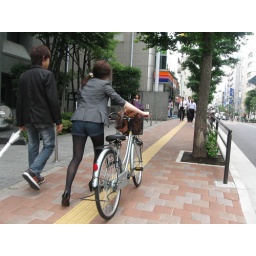
This my route from school in Takadanobaba to home in Sendagaya. The pictures were taken from a bottle top camera mount.